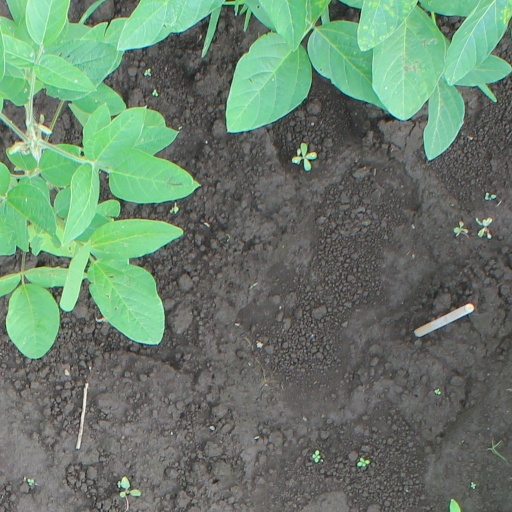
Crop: soybean